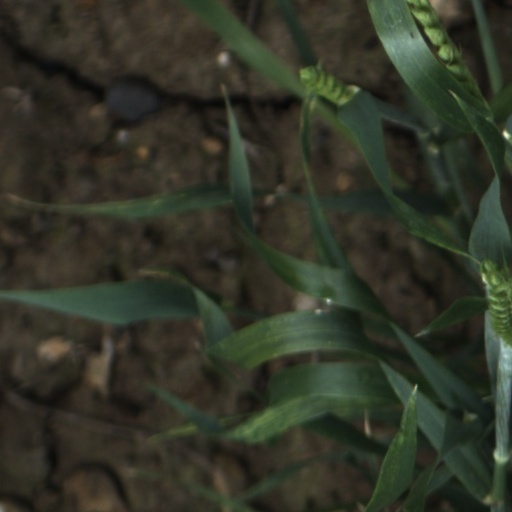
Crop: wheat